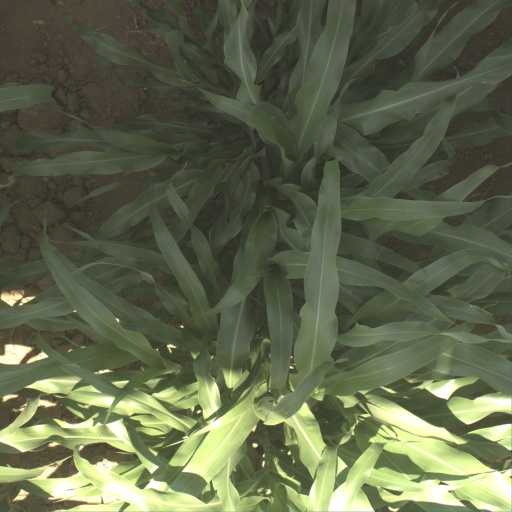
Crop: sorghum